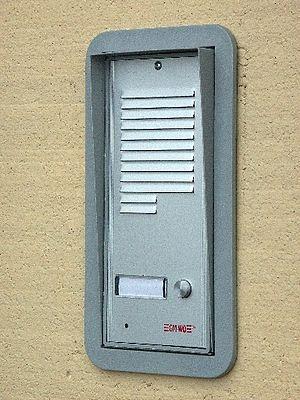
Un interphone est un téléphone qui utilise un réseau interne ; il n'est donc pas connecté au réseau téléphonique. Il est souvent équipé d'un haut-parleur et permet des communications sur de courtes distances, en général à l'intérieur d'un même bâtiment. Un interphone peut notamment être placé à l'entrée d'un immeuble afin d'en contrôler l'accès, est alors parfois doublé d'un visiophone. Dans ce cas, on parle également de parlophone. Il est alors souvent équipé d'un système permettant l'ouverture d'une porte à distance, appelé « portier ».